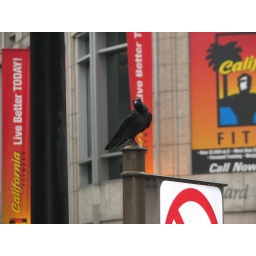
mayna bird in orchard road singapore